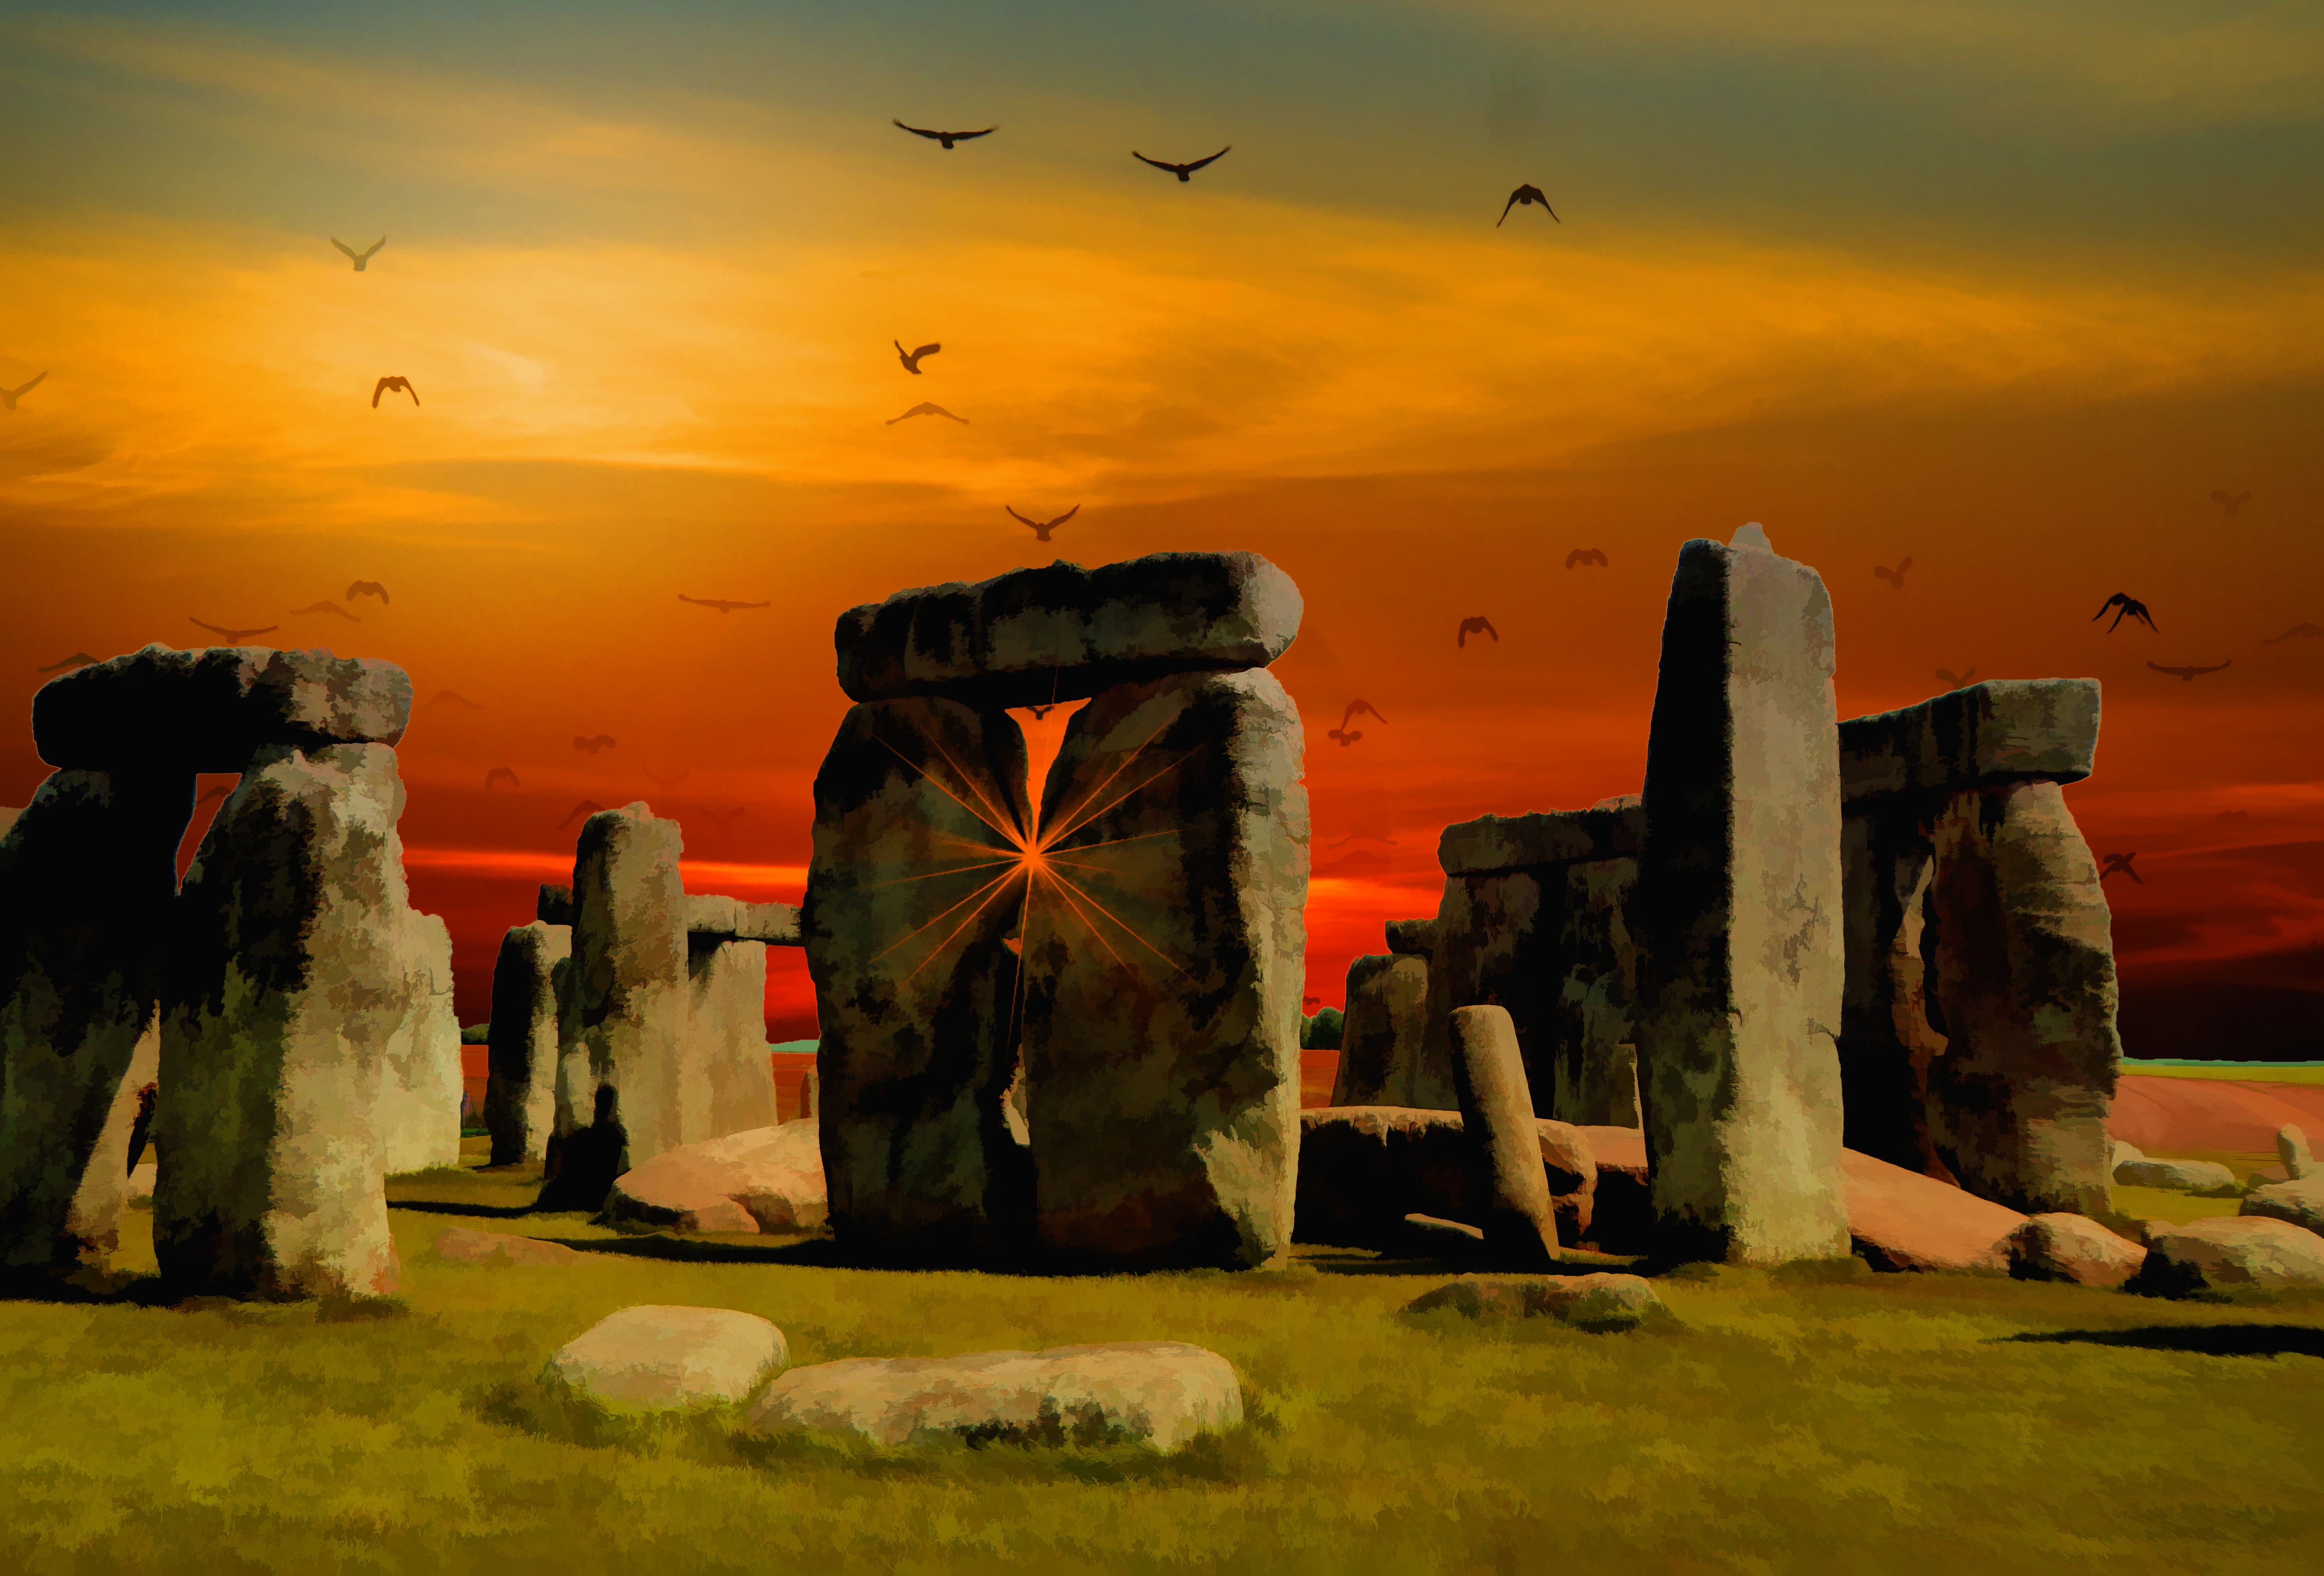
landscape, outdoor, rock, sky, sun, sunset, countryside, morning, building, old, stone, monument, tourist, europe, mystery, evening, ancient, landmark, attraction, historic, tourism, world, painting, uk, england, religious, art, great, temple, ruins, british, culture, wonder, english, large, heritage, britain, united, kingdom, granite, heavy, simple, magical, prehistoric, unique, stonehenge, sundial, monolith, prehistory, megalith, megalithic, ancient history